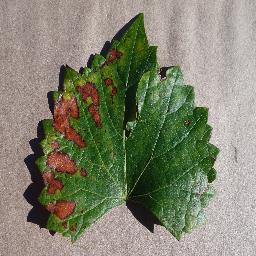
Label: Grape___Esca_(Black_Measles)